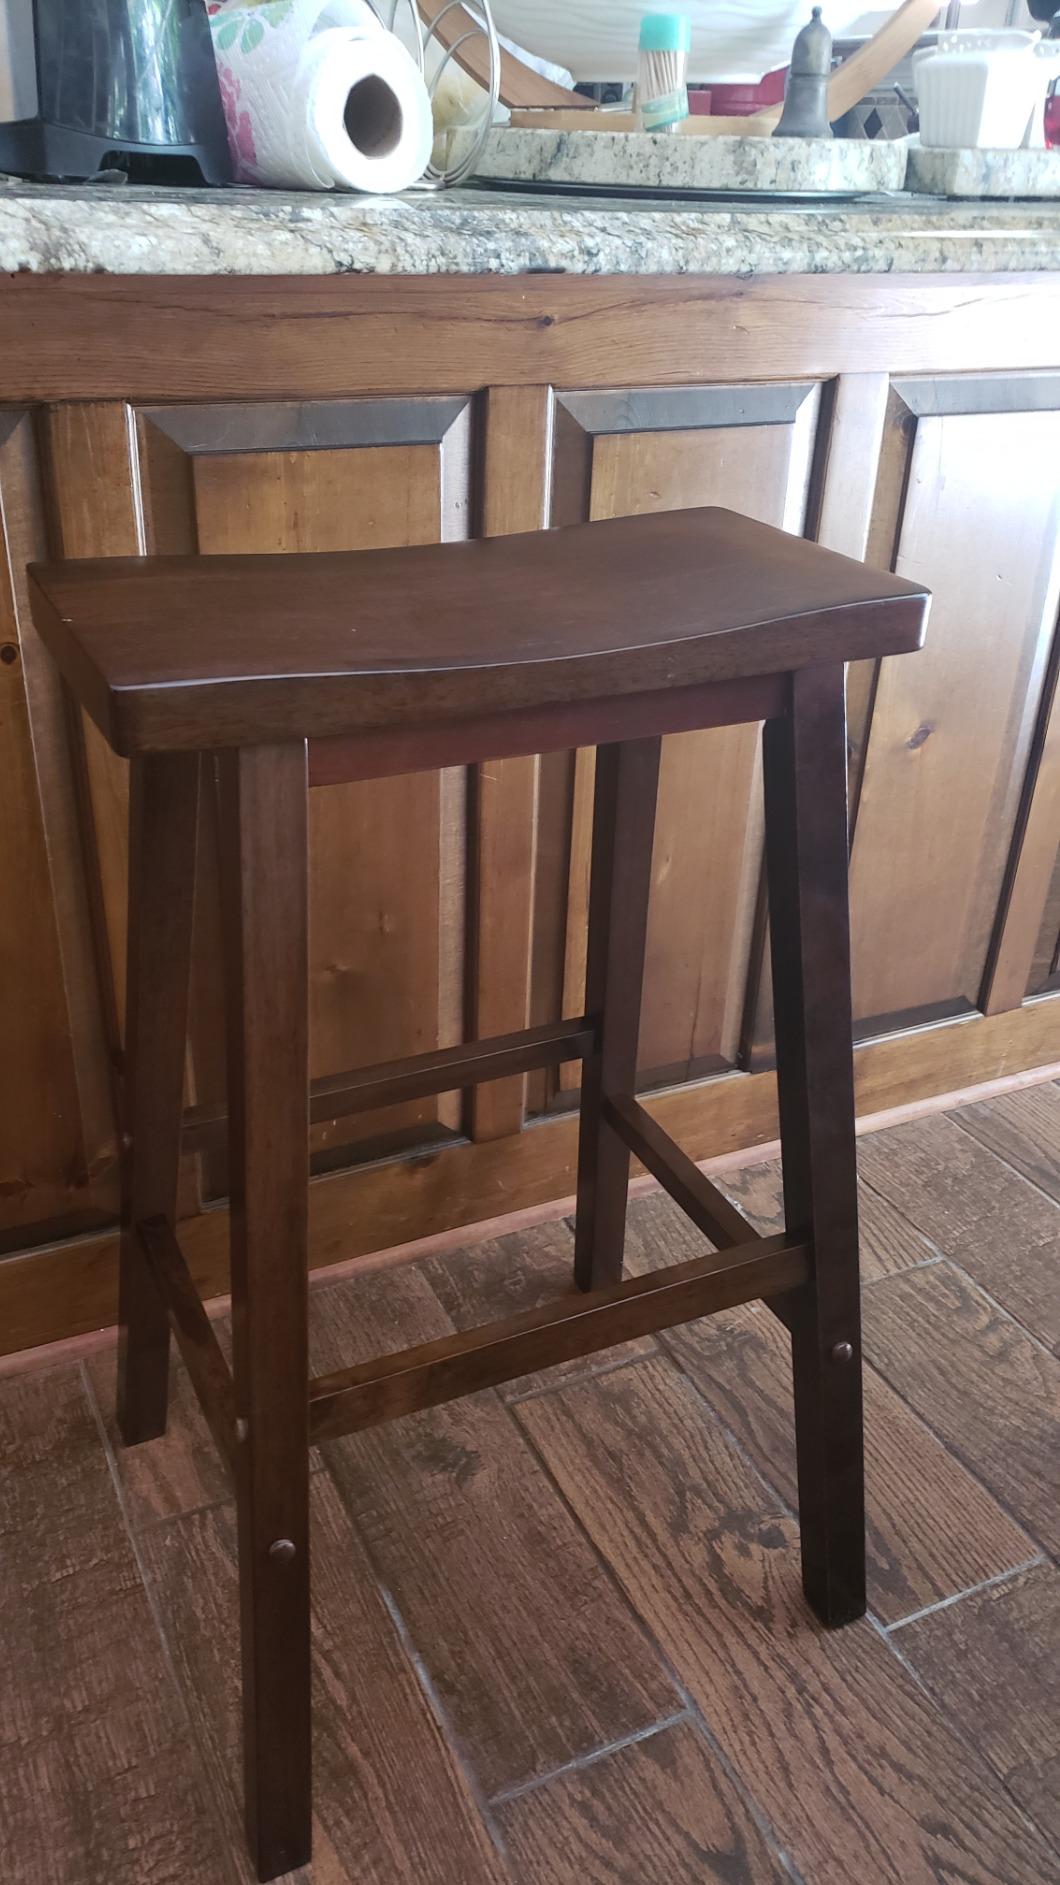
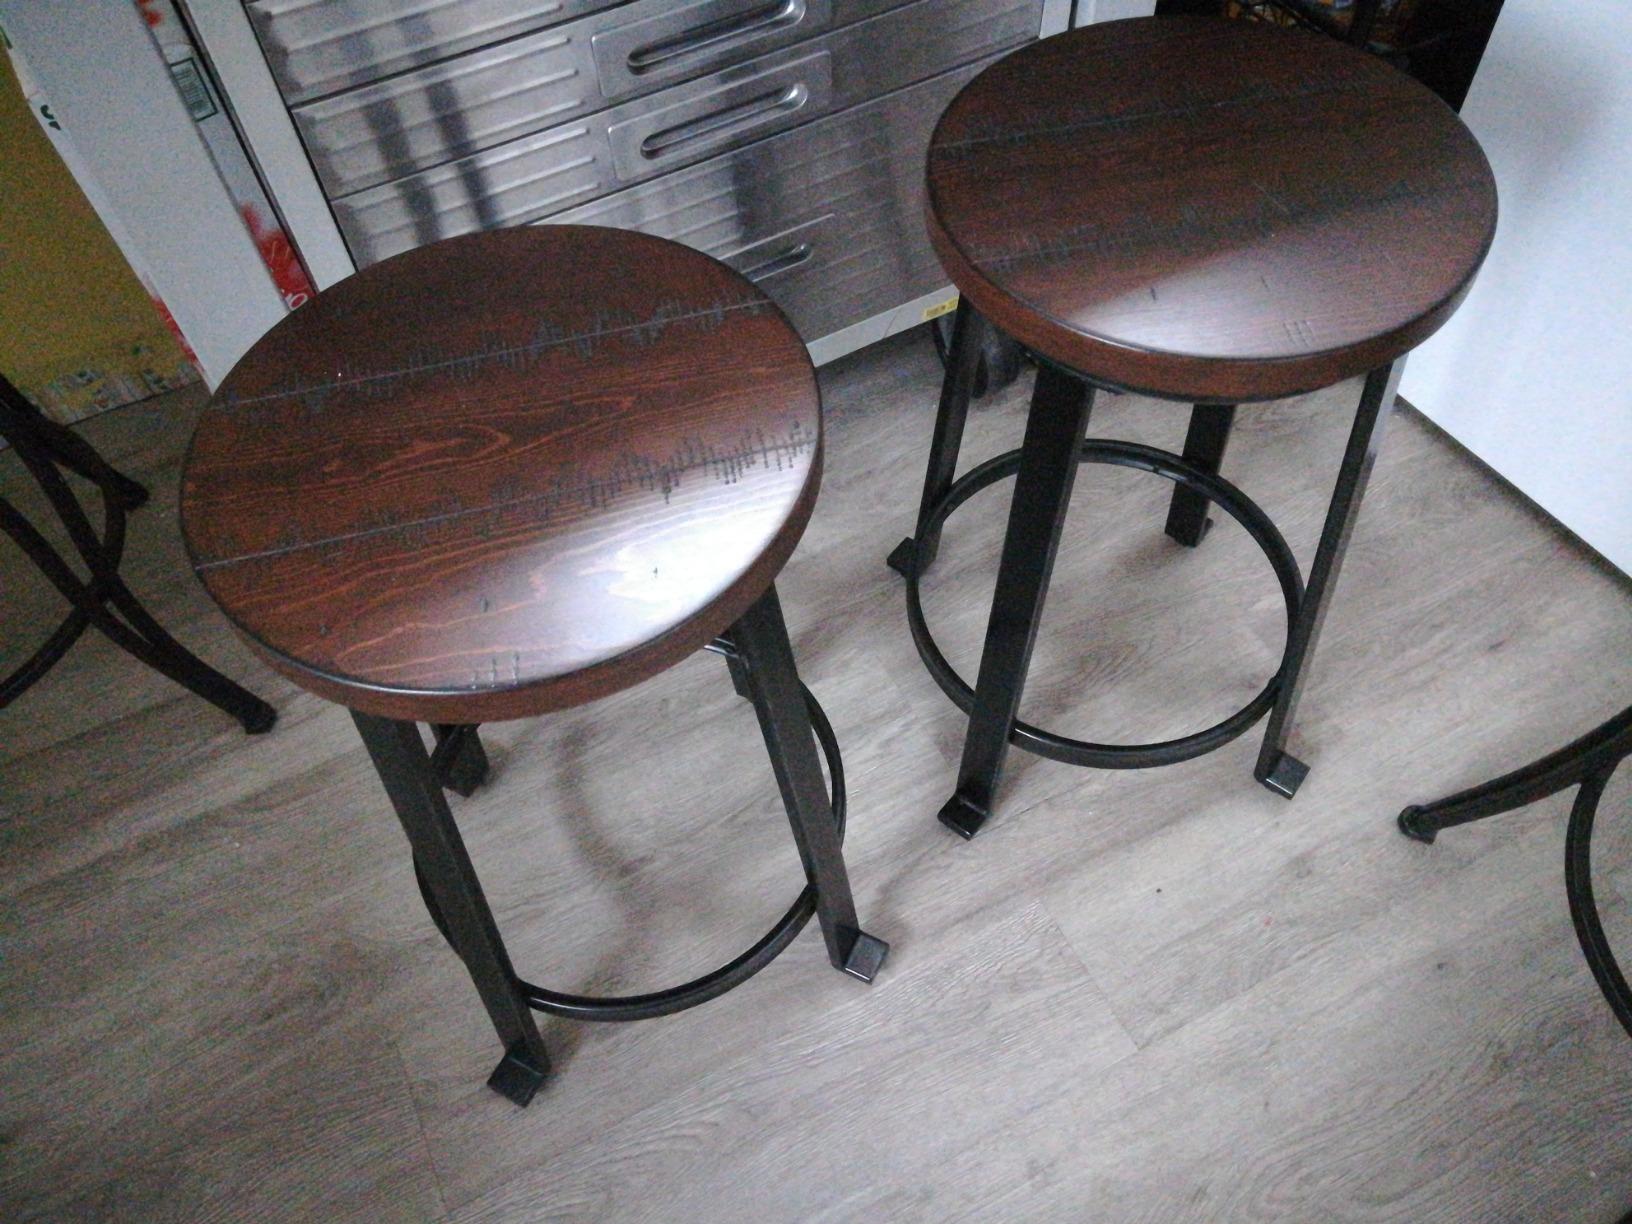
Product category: stool
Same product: no